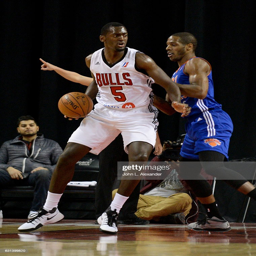
# handles the ball against basketball team .